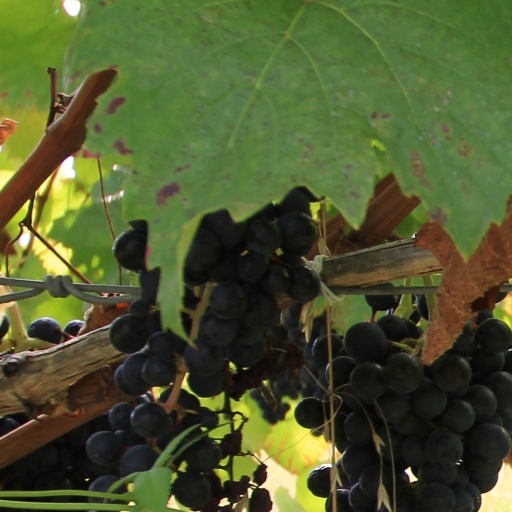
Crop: grape